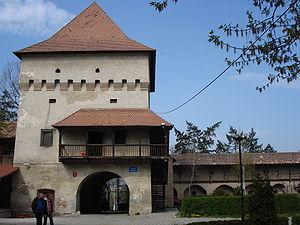
Târgu Mureș, anciennement orthographiée Tîrgu Mureș est une ville de située au centre de la Transylvanie, dans le Pays sicule, en Roumanie. C'est le chef-lieu du județ de Mureș.